Mill Ends Park

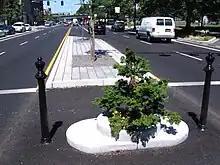
The park in 2007

In February 2006, the park was temporarily relocated during road construction to a planter outside the World Trade Center Portland, about from its permanent location. It was returned to its home—now named SW Naito Parkway—on March 16, 2007, in true St. Patrick's Day style with the Royal Rosarians, bagpipers, and the Fagan family, including Dick's widow, Katherine, in attendance. The legend lives on in the Fagan family. One of Fagan's sons, Pat Fagan, lives in Gladstone and has enjoyed sharing the park with his own son. "He loves it," Pat Fagan said. "It's still the largest leprechaun colony west of Ireland."